Alan Tripp

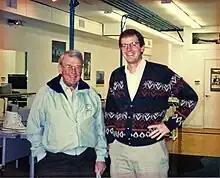
Alan Tripp (right) in 1993 with William Hewlett, an early mentor and investor in "SCORE!"

Alan H. Tripp is an American entrepreneur. Tripp founded multiple venture-backed education companies, including SCORE! Educational Centers, InsideTrack, and Motimatic. He is a regular speaker and contributor to the national discourse on educational technology, motivation and improving student outcomes.